Adam de Vos

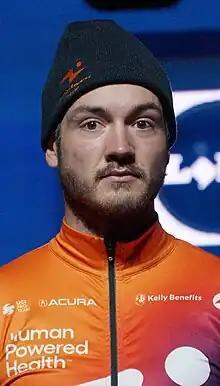
De Vos in 2023

Adam de Vos (born 21 October 1993) is a Canadian cyclist, who competed as a professional from 2015 to 2023.